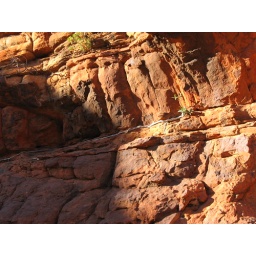
A tree with a root searching for water in Kings-Canyon Watarrka-National-Park NT Australia. George-Hill-Range